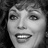
Emotion: happy